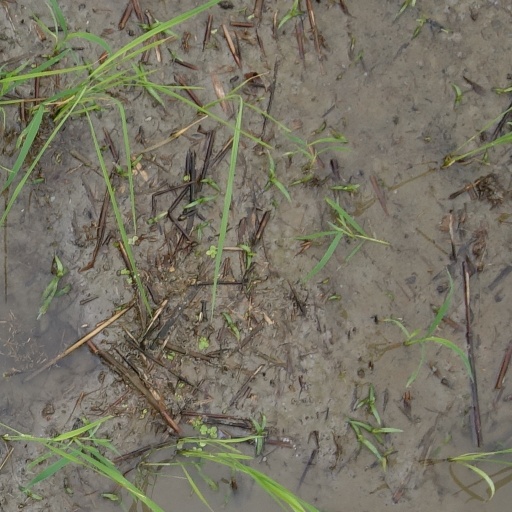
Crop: rice